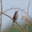
Label: bird